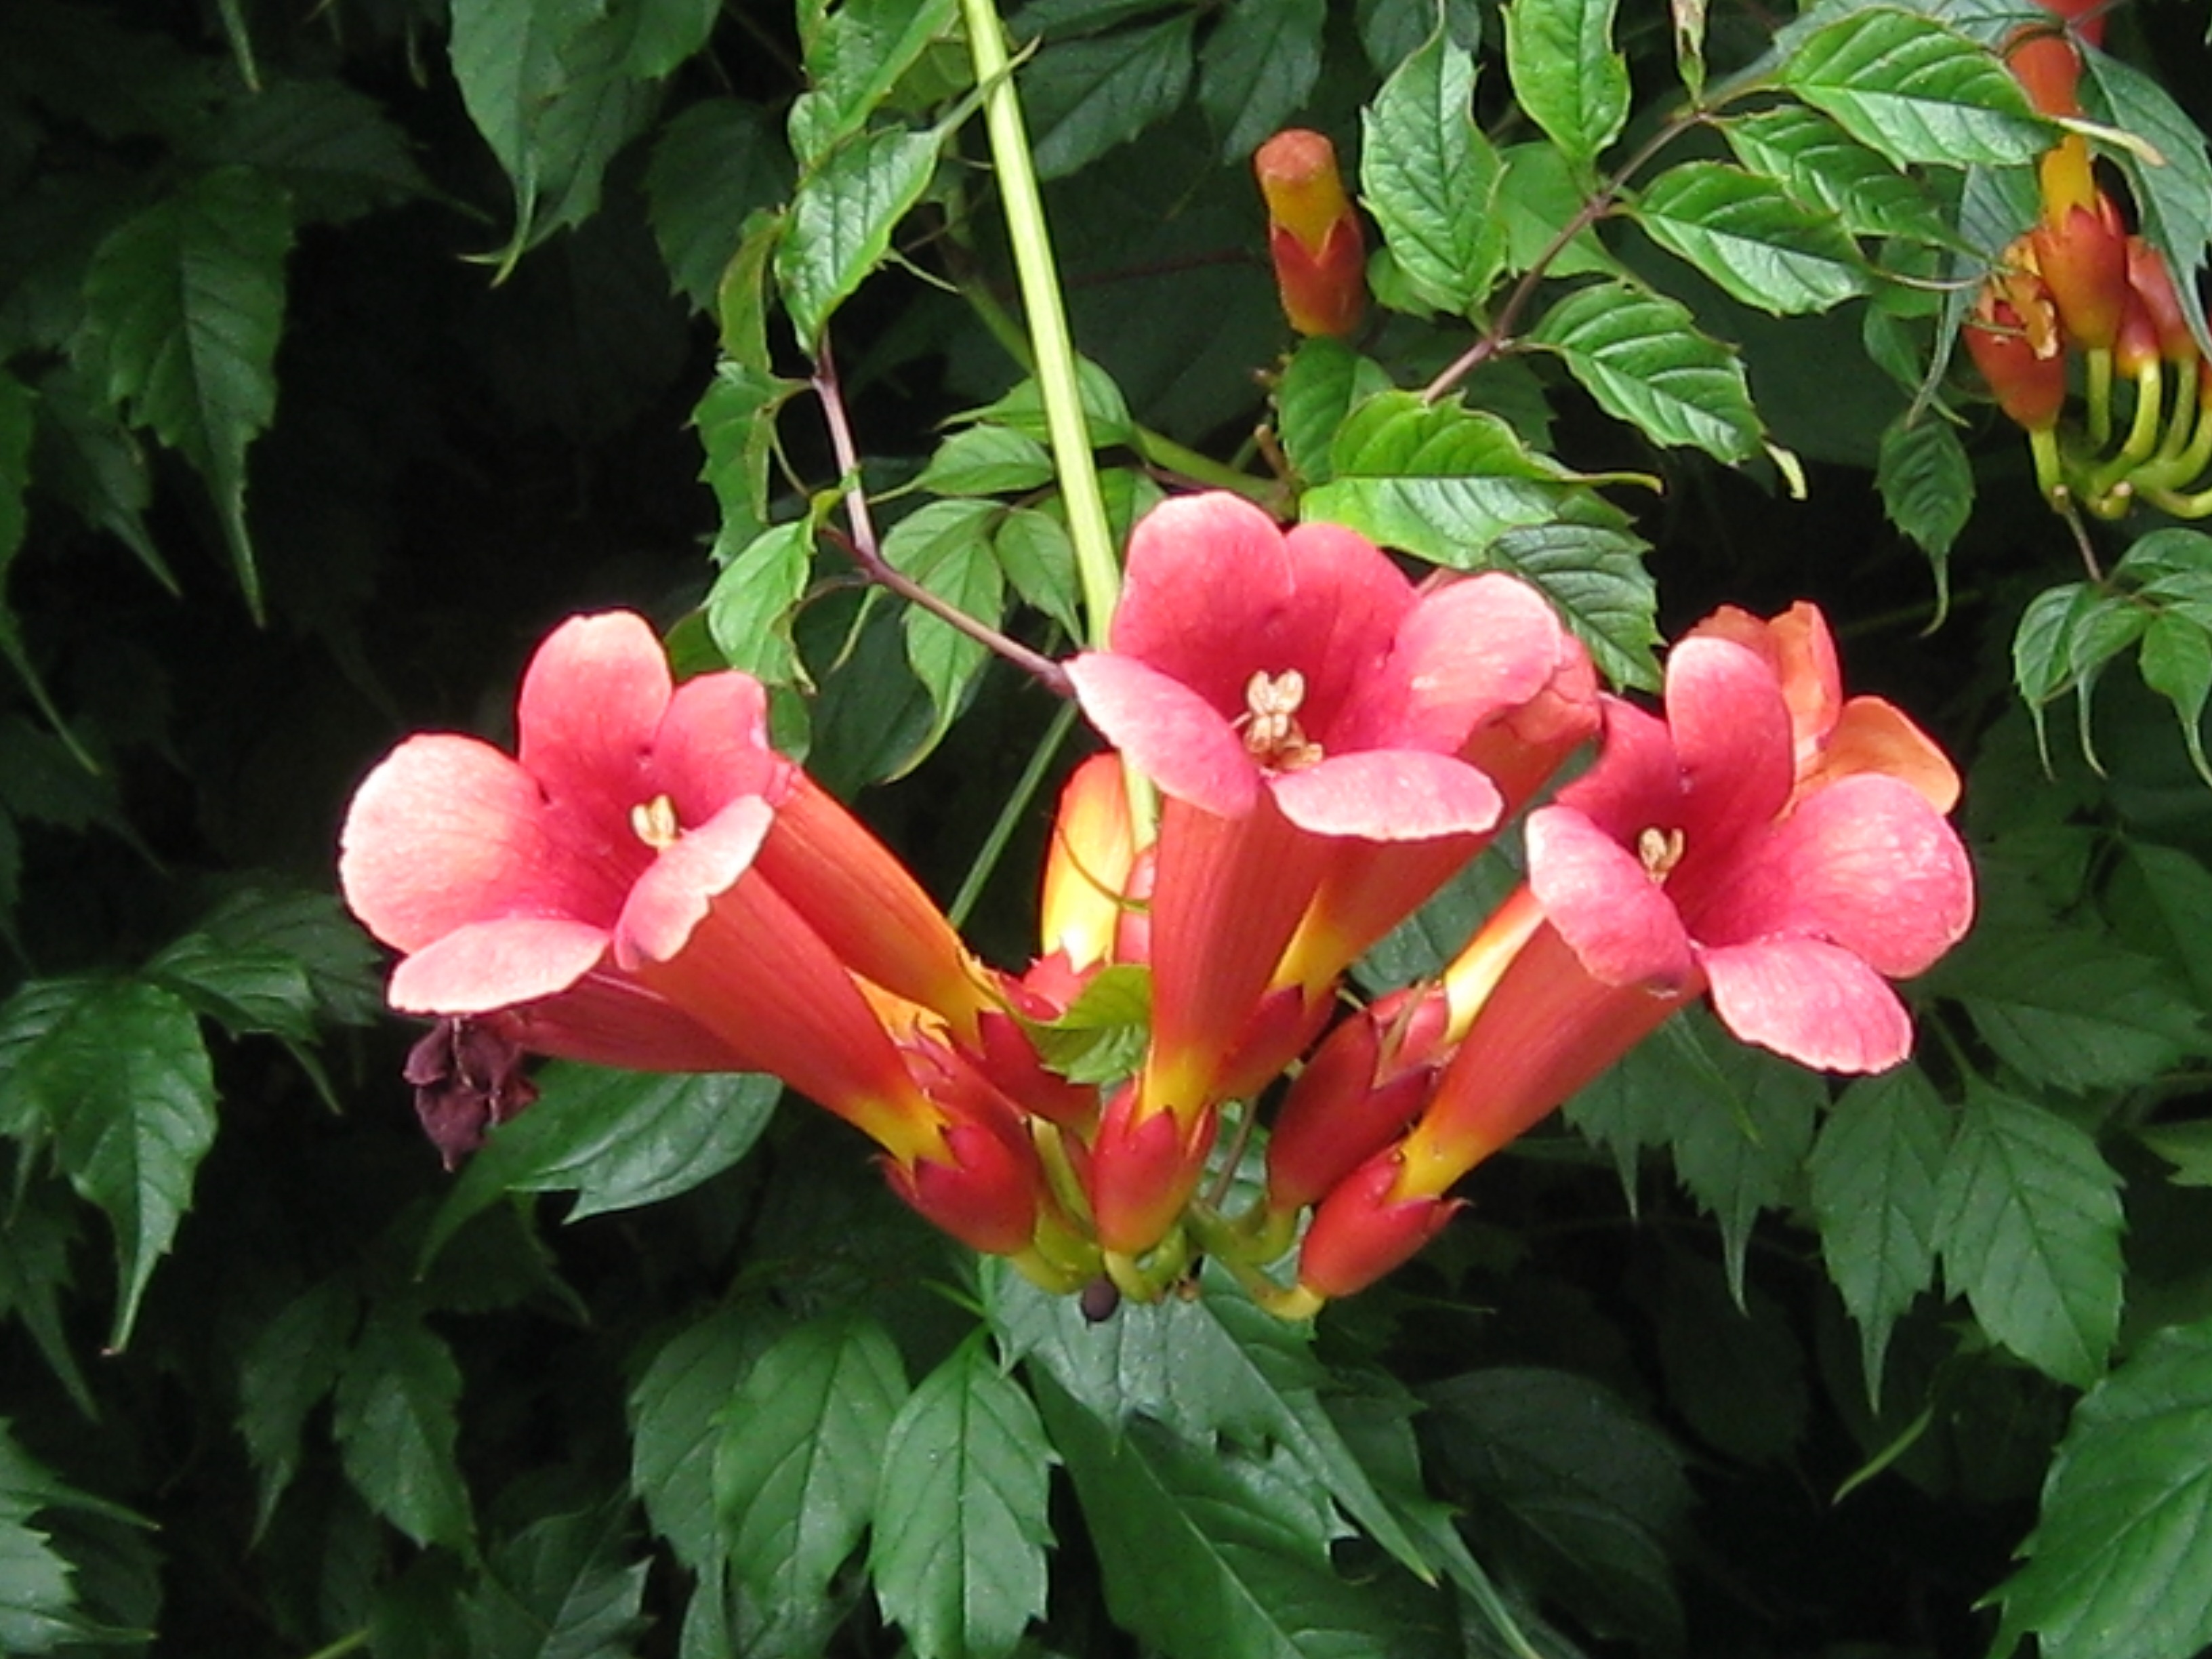
blossom, plant, stem, leaf, flower, bloom, floral, environment, herb, natural, botany, agriculture, flora, botanical, plants, flowers, flower bed, red flower, outdoors, vegetation, petals, shrub, wildflowers, hibiscus, horticulture, organic, flowering plant, chinese hibiscus, annual plant, land plant, bengal trumpet vine, climbing flower